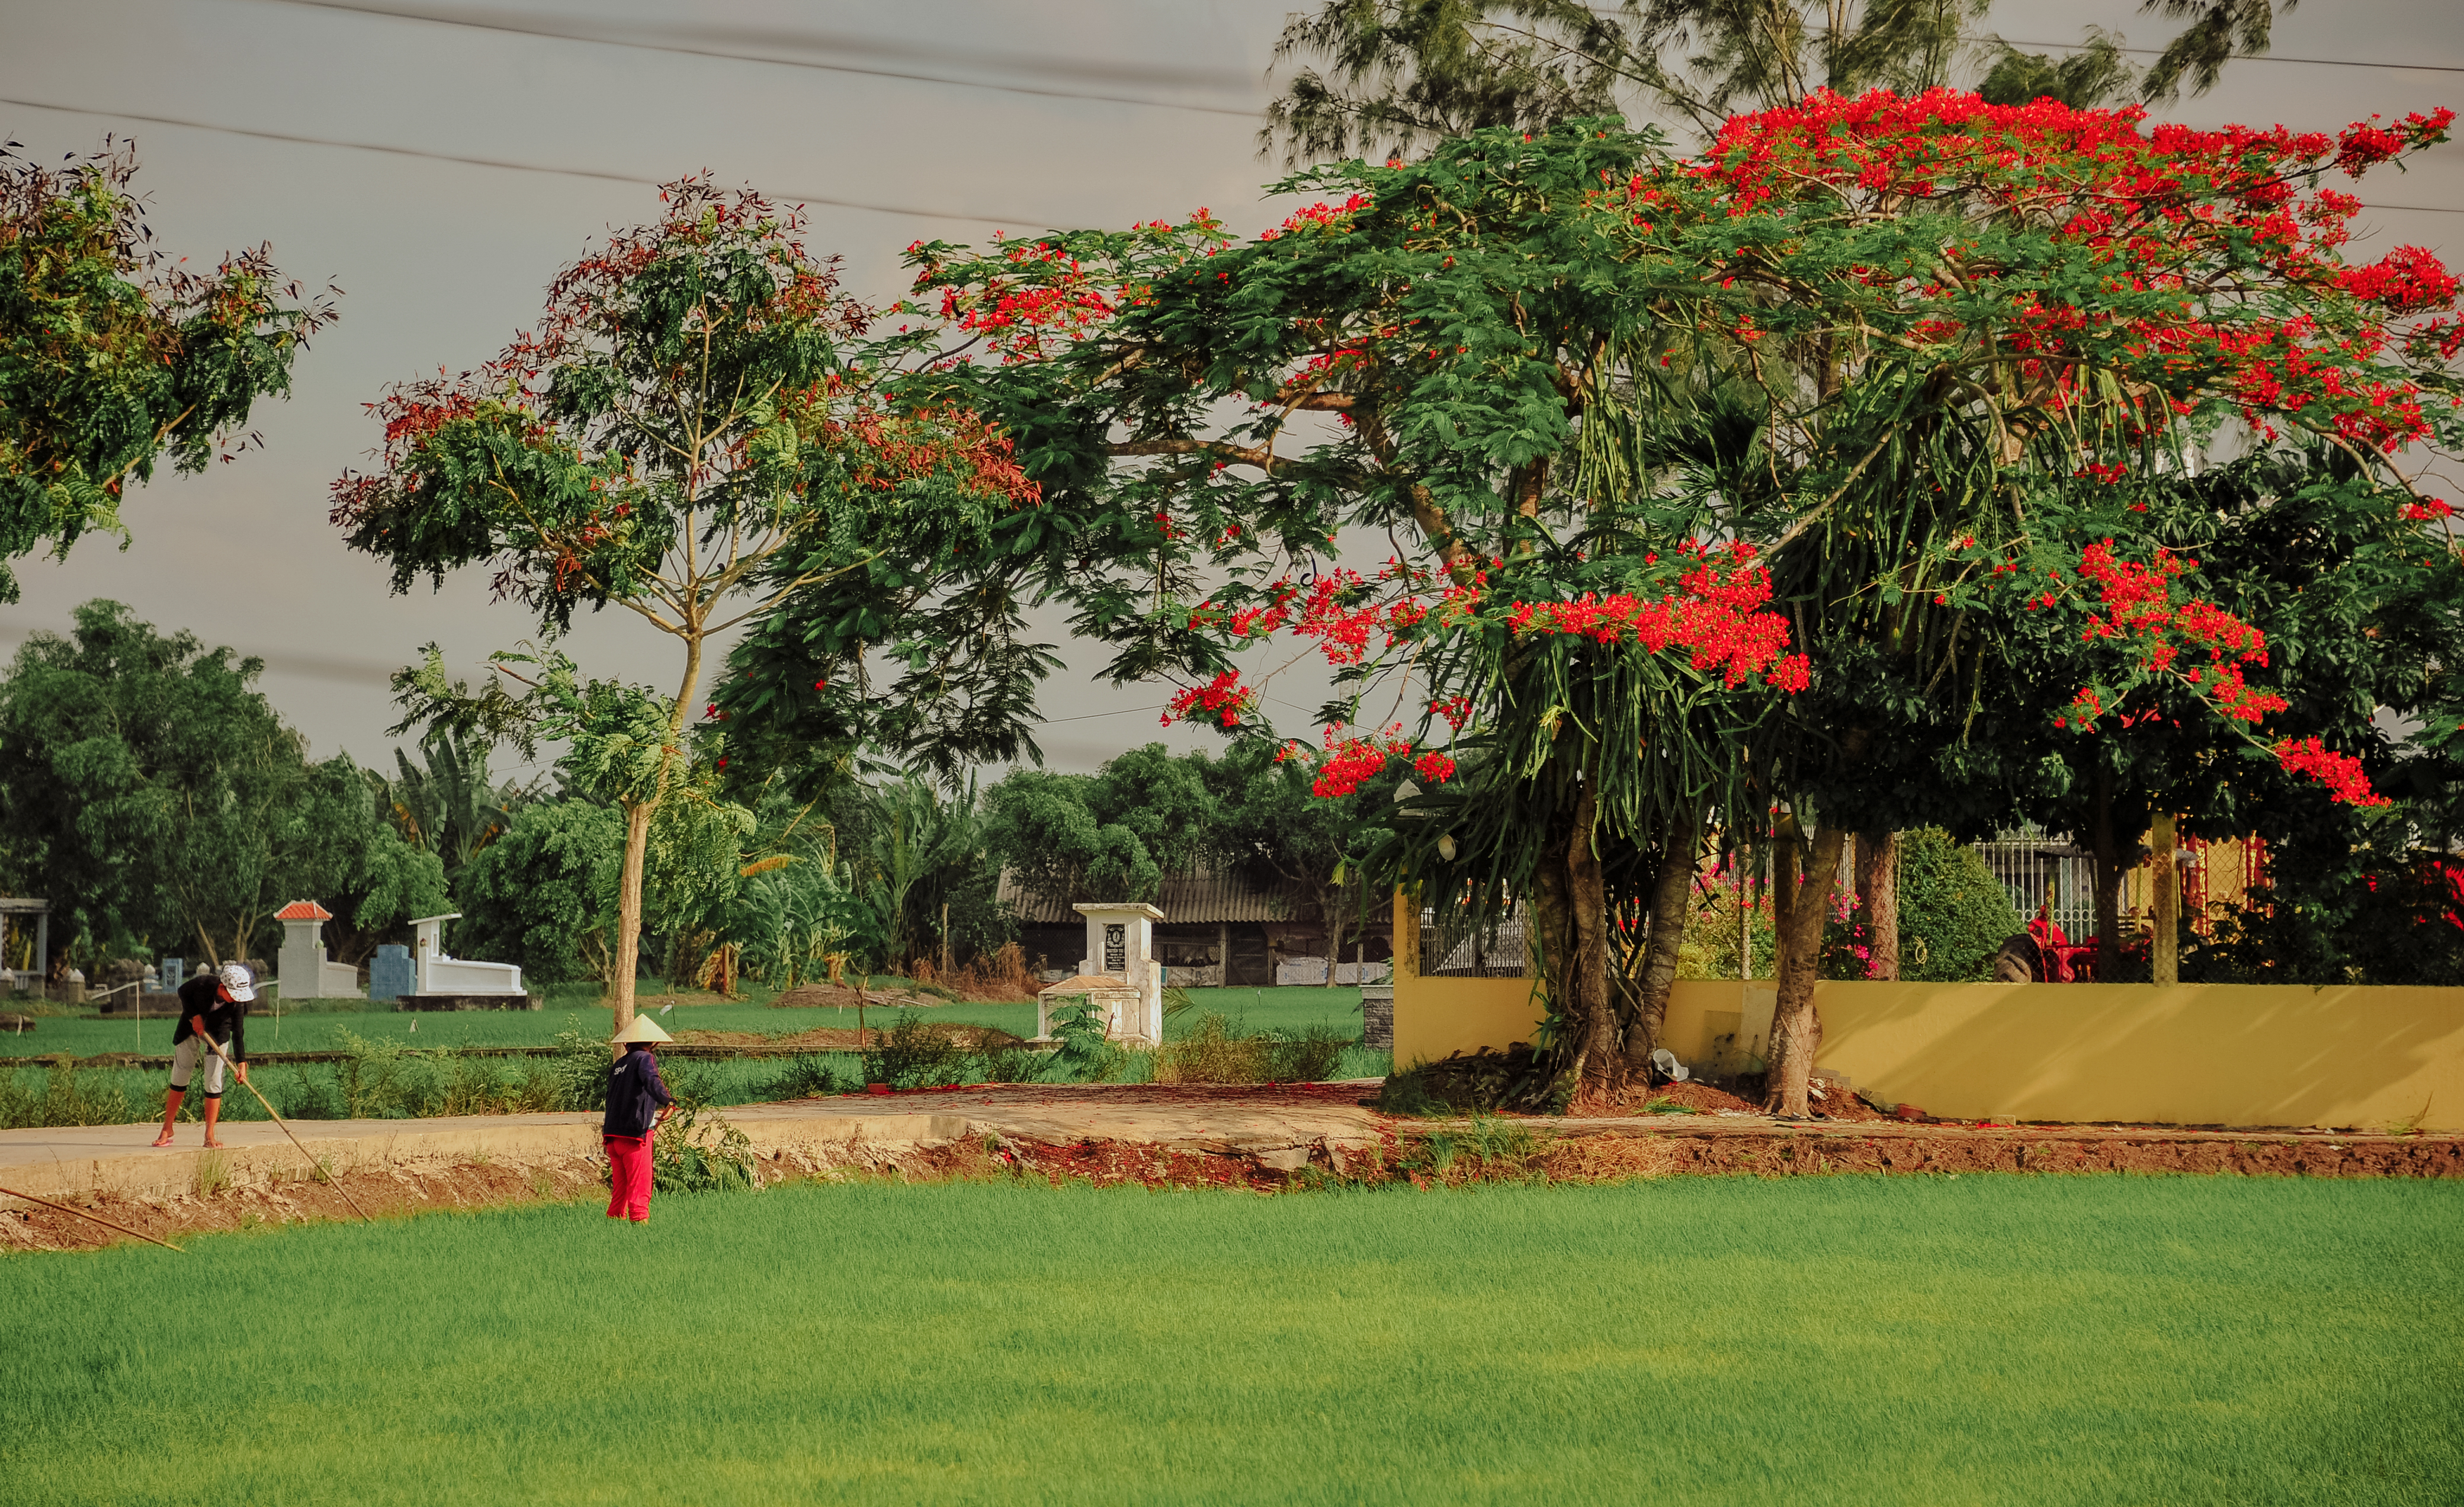
grass, green, plant, tree, flora, leaf, flower, garden, landscape, leisure, shrub, recreation, park, spring, plantation, lawn, arecales, landscaping